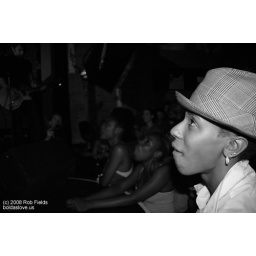
girl in hat